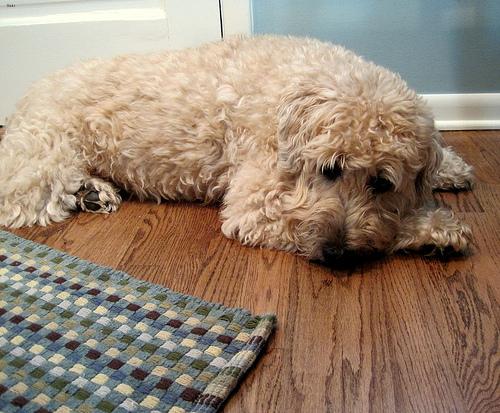
Breed: wheaten terrier